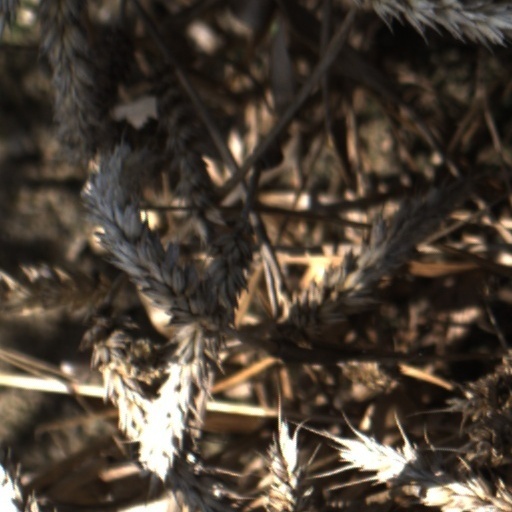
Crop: wheat